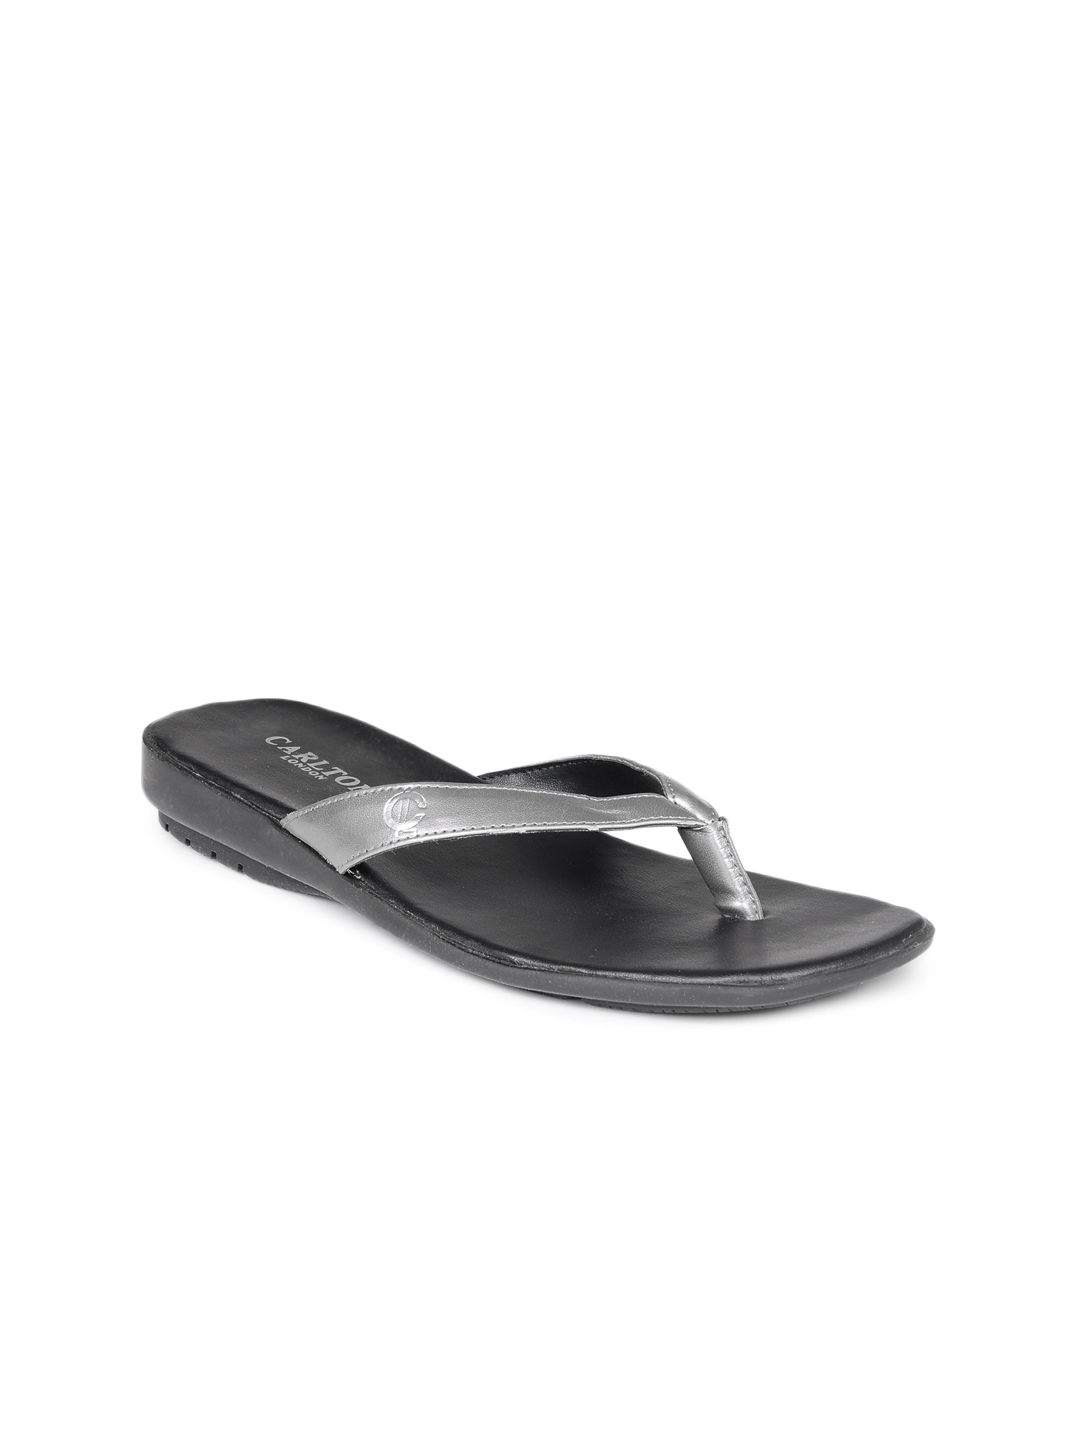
Carlton London Women Silver Toned Flats
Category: Footwear / Shoes / Flats
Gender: Women
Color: Silver
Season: Winter 2012
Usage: Casual